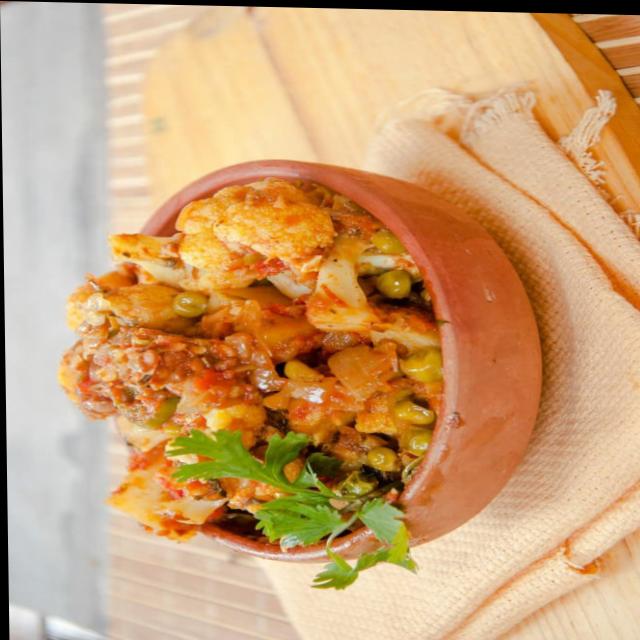
Dish: aloo_gobi